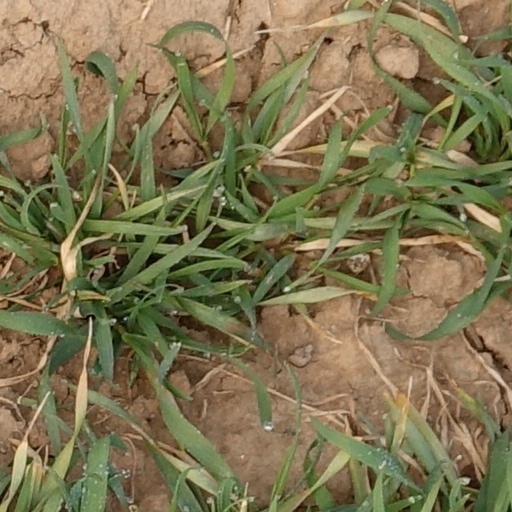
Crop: wheat